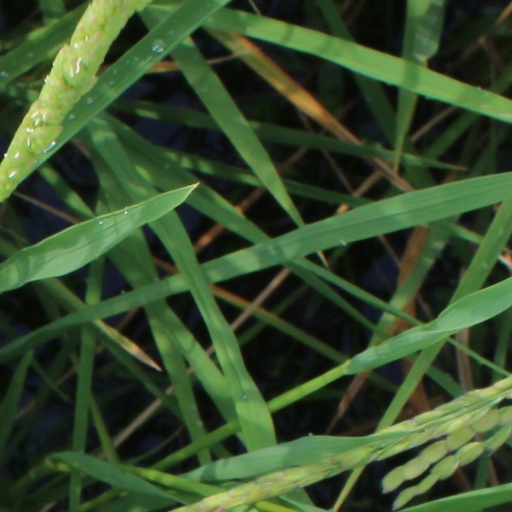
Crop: rice